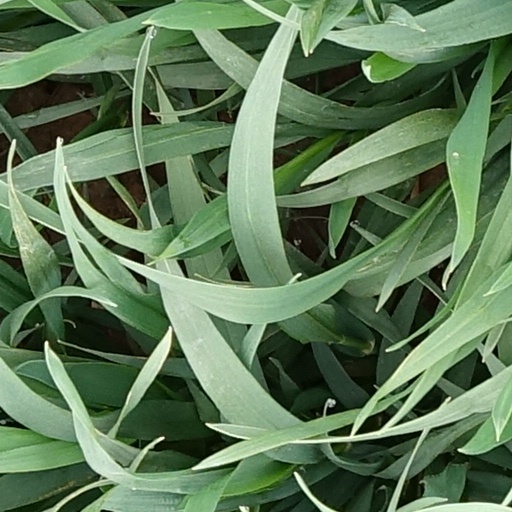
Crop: wheat